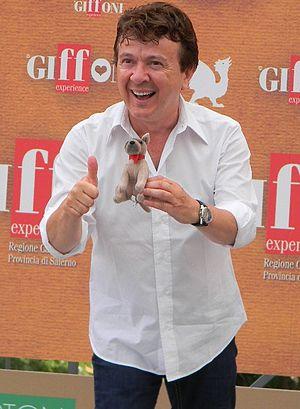
Enzo Ghinazzi, né à Ponticino, une frazione de Laterina le 11 septembre 1955, mieux connu sous le nom de Pupo, est un chanteur, parolier, présentateur de télévision, écrivain et doubleur de voix italien.